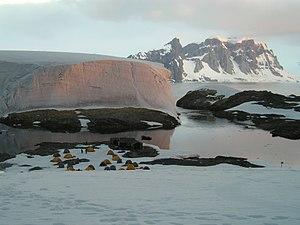
Cet article recense les sites et monuments historiques de l'Antarctique.